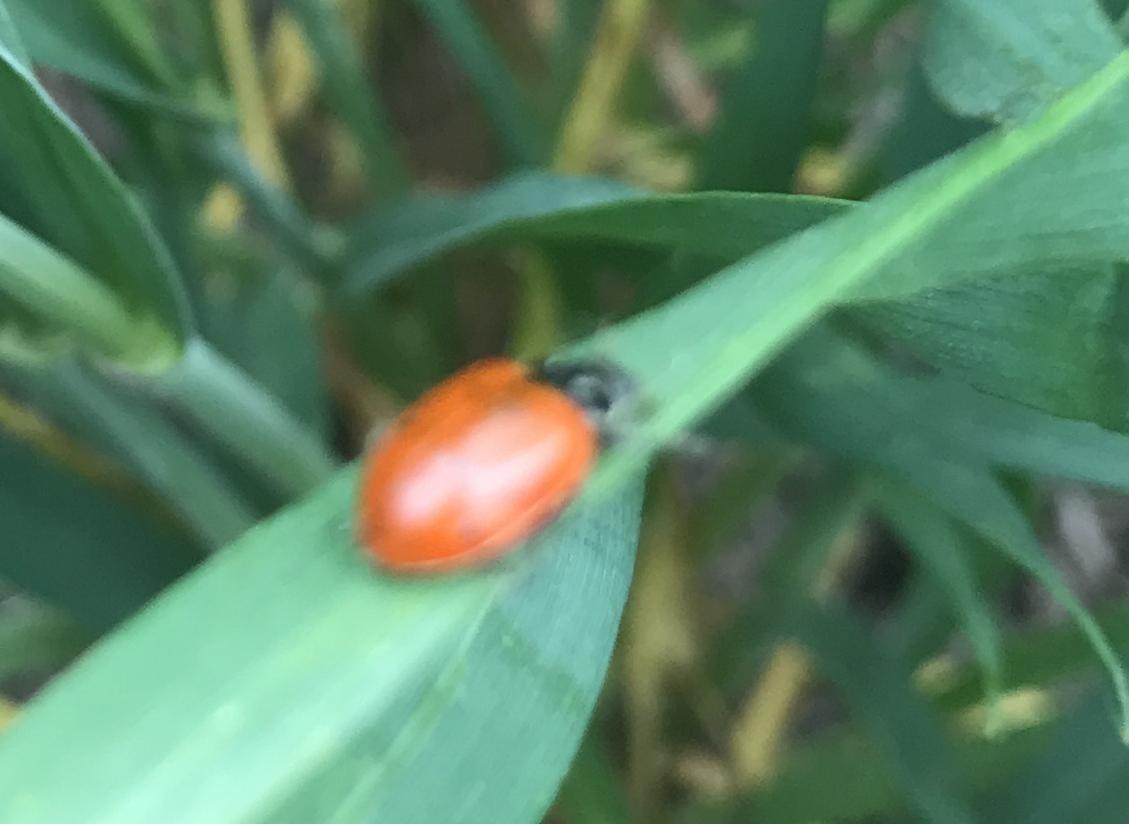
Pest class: predators